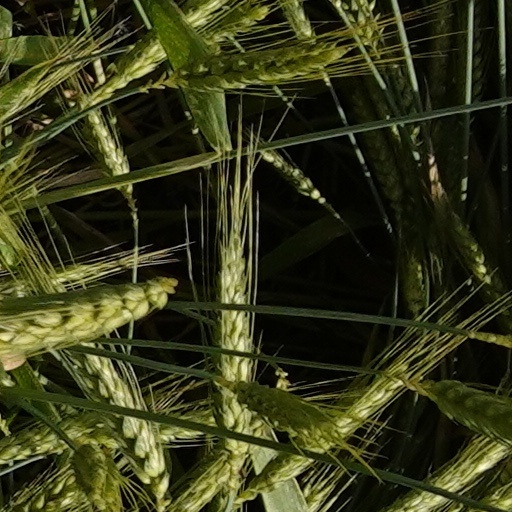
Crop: wheat